Zigui County

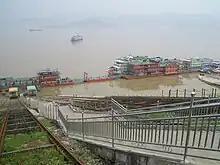
Funiculars take passengers down to the boats at the Maoping Town dock

Passenger boats and ferries travelling up and down the river can dock at the large passenger dock ("Zigui Harbor", 秭归港) at Maoping, or at Taipingxi Town on the north bank close to the Dam. Frequent bus service connects Maoping with the center city of Yichang to the east; there is also bus service to most towns in the county, as well as to the neighboring counties.